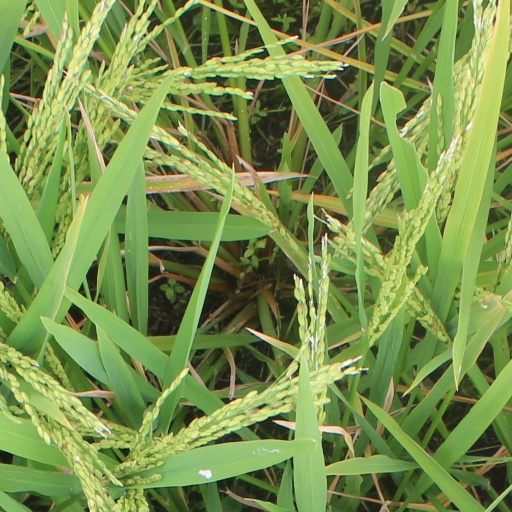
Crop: rice